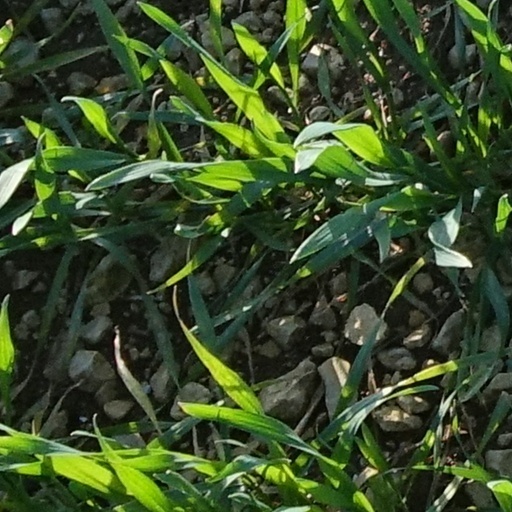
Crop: wheat